Answer in natural language. Considering the relative positions, is scenic landscape wall decor photo above or below Window? Choose between the following options: above or below
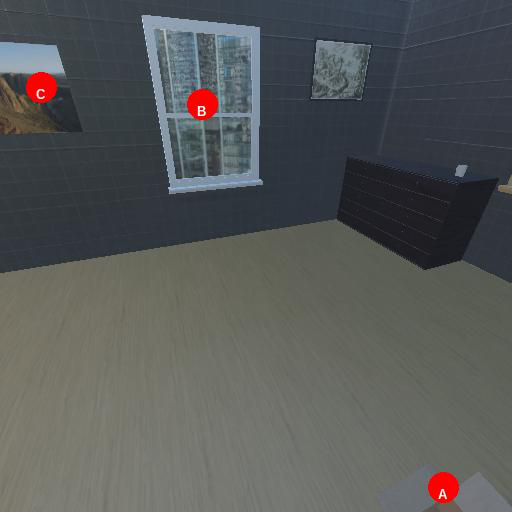
<answer>below</answer>